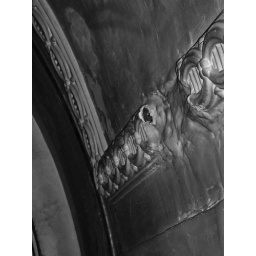
Brazil: the wall in black & white